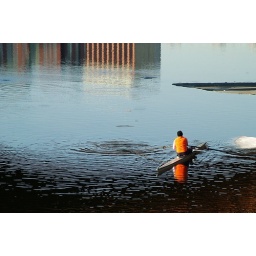
I liked the blue of the water and the orange of the rower's jacket and in the reflection.